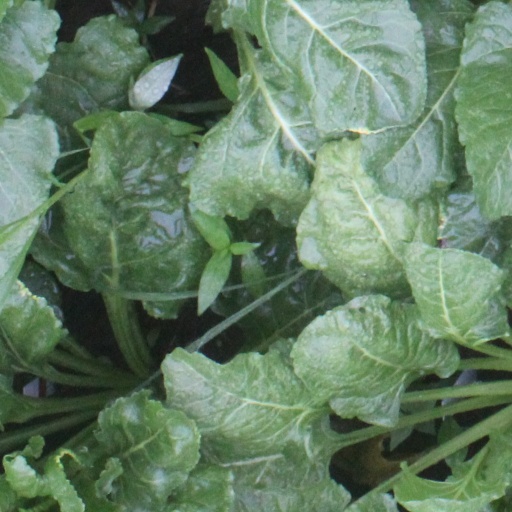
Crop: sugar beet